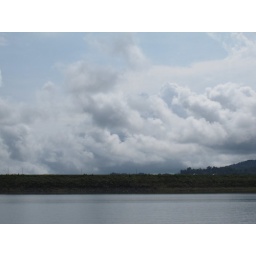
Mountains reflected on water with clouds in the sky